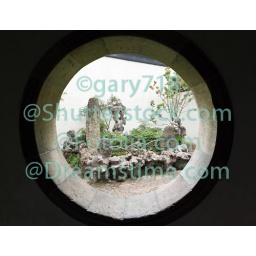
famous shizilin garden (lion forest rock formation) in Suzhou China